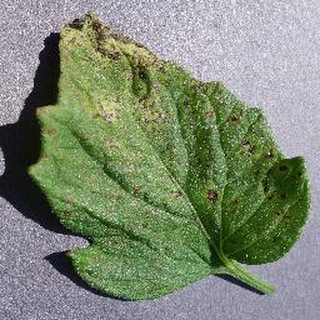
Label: tomato_septoria_leaf_spot